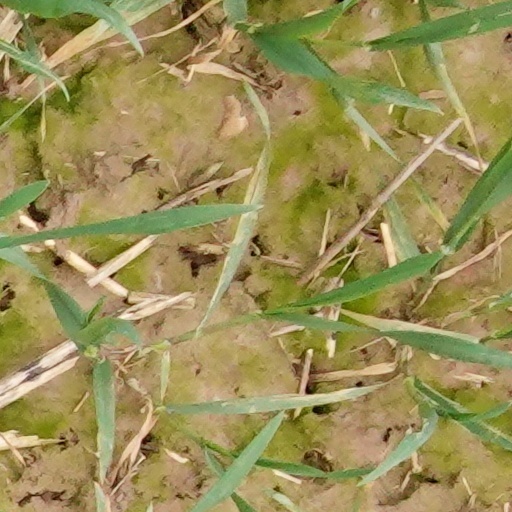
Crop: wheat